Navara rice

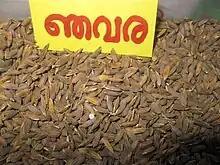
Navara rice seed

Navara rice is one of the many types of rice found in India, and is a unique grain plant in the "Oryza" group. It originated in Palakkad (Palghat) district Kerala, where it is regarded as endemic. In 2007–09, geographical indication status was granted. (Typically, such classification indicates an assurance of quality and distinctiveness which is primarily derived from a defined geographical region.)